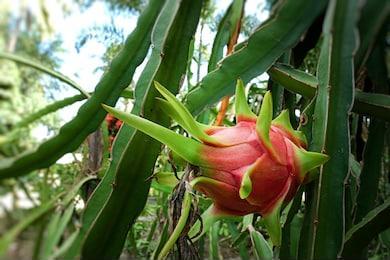
Label: Dragonfruit